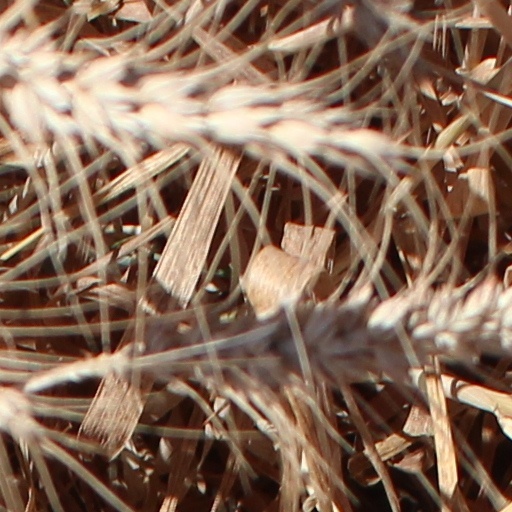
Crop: wheat